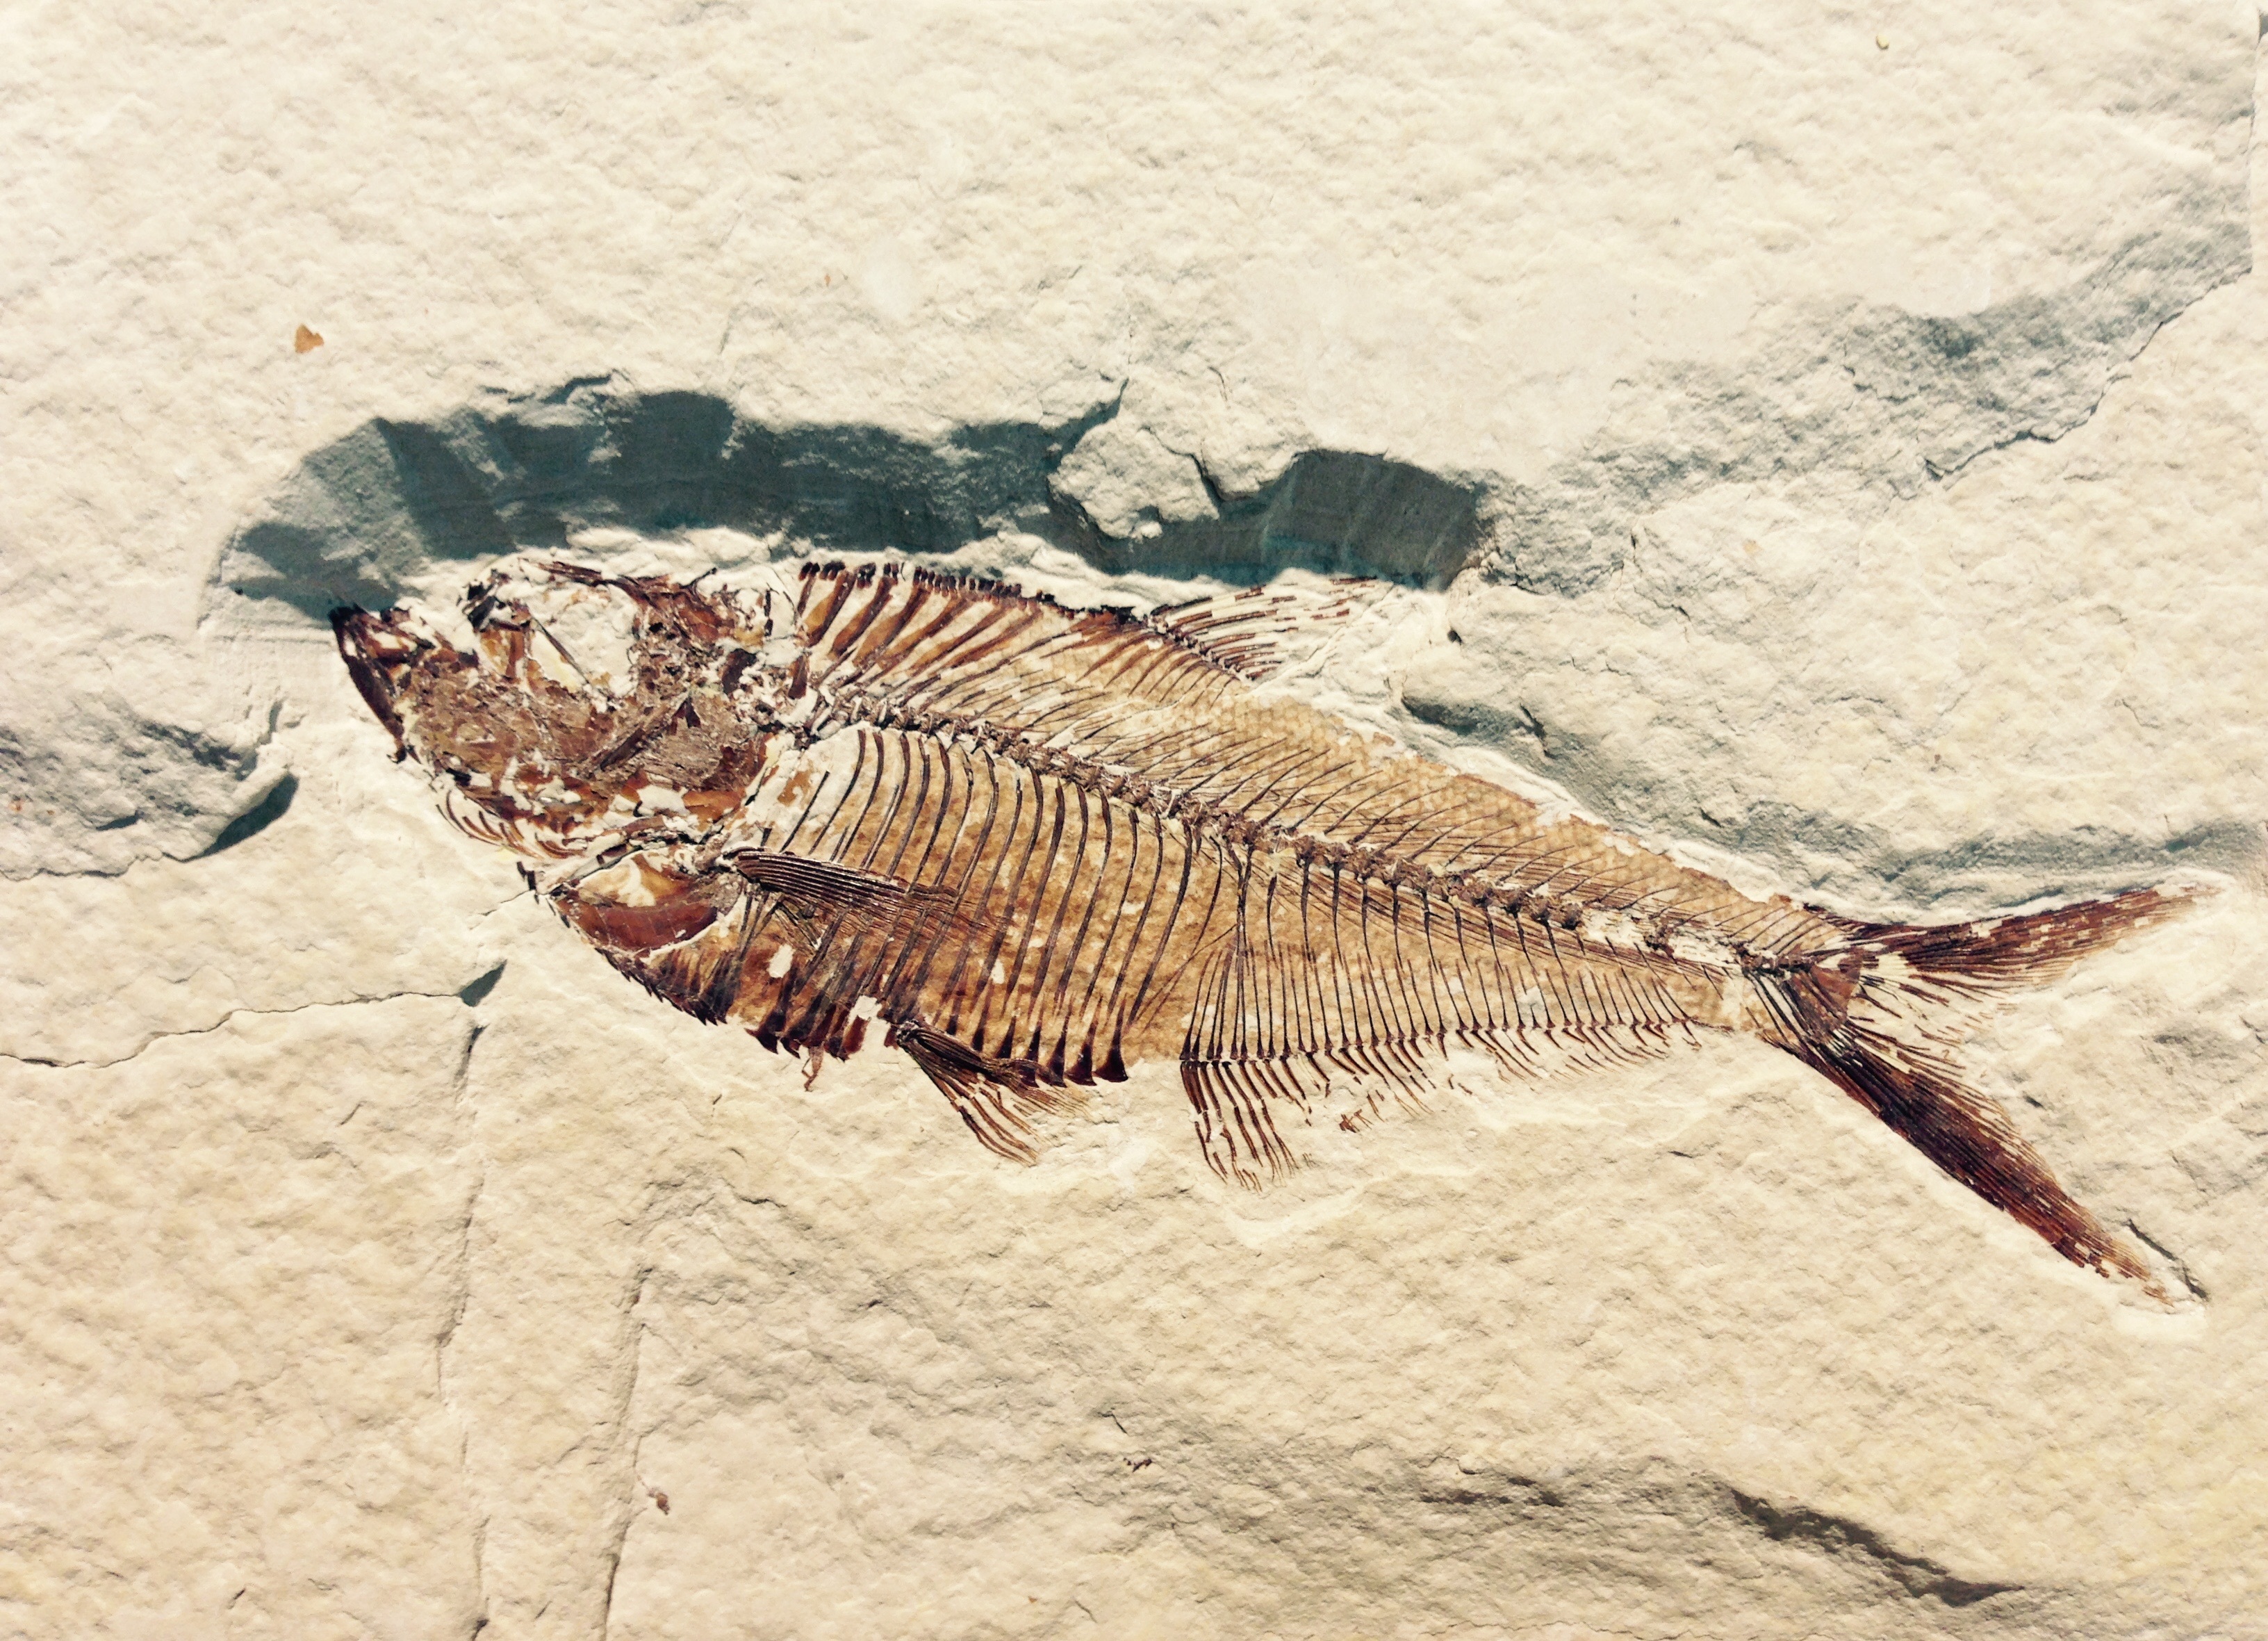
sand, wing, stone, insect, fish, fauna, invertebrate, fossil, petrified, jura, paleontology, prehistoric times, petrification